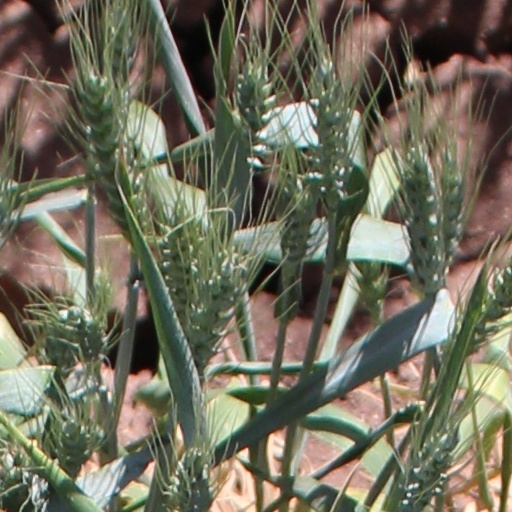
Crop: wheat